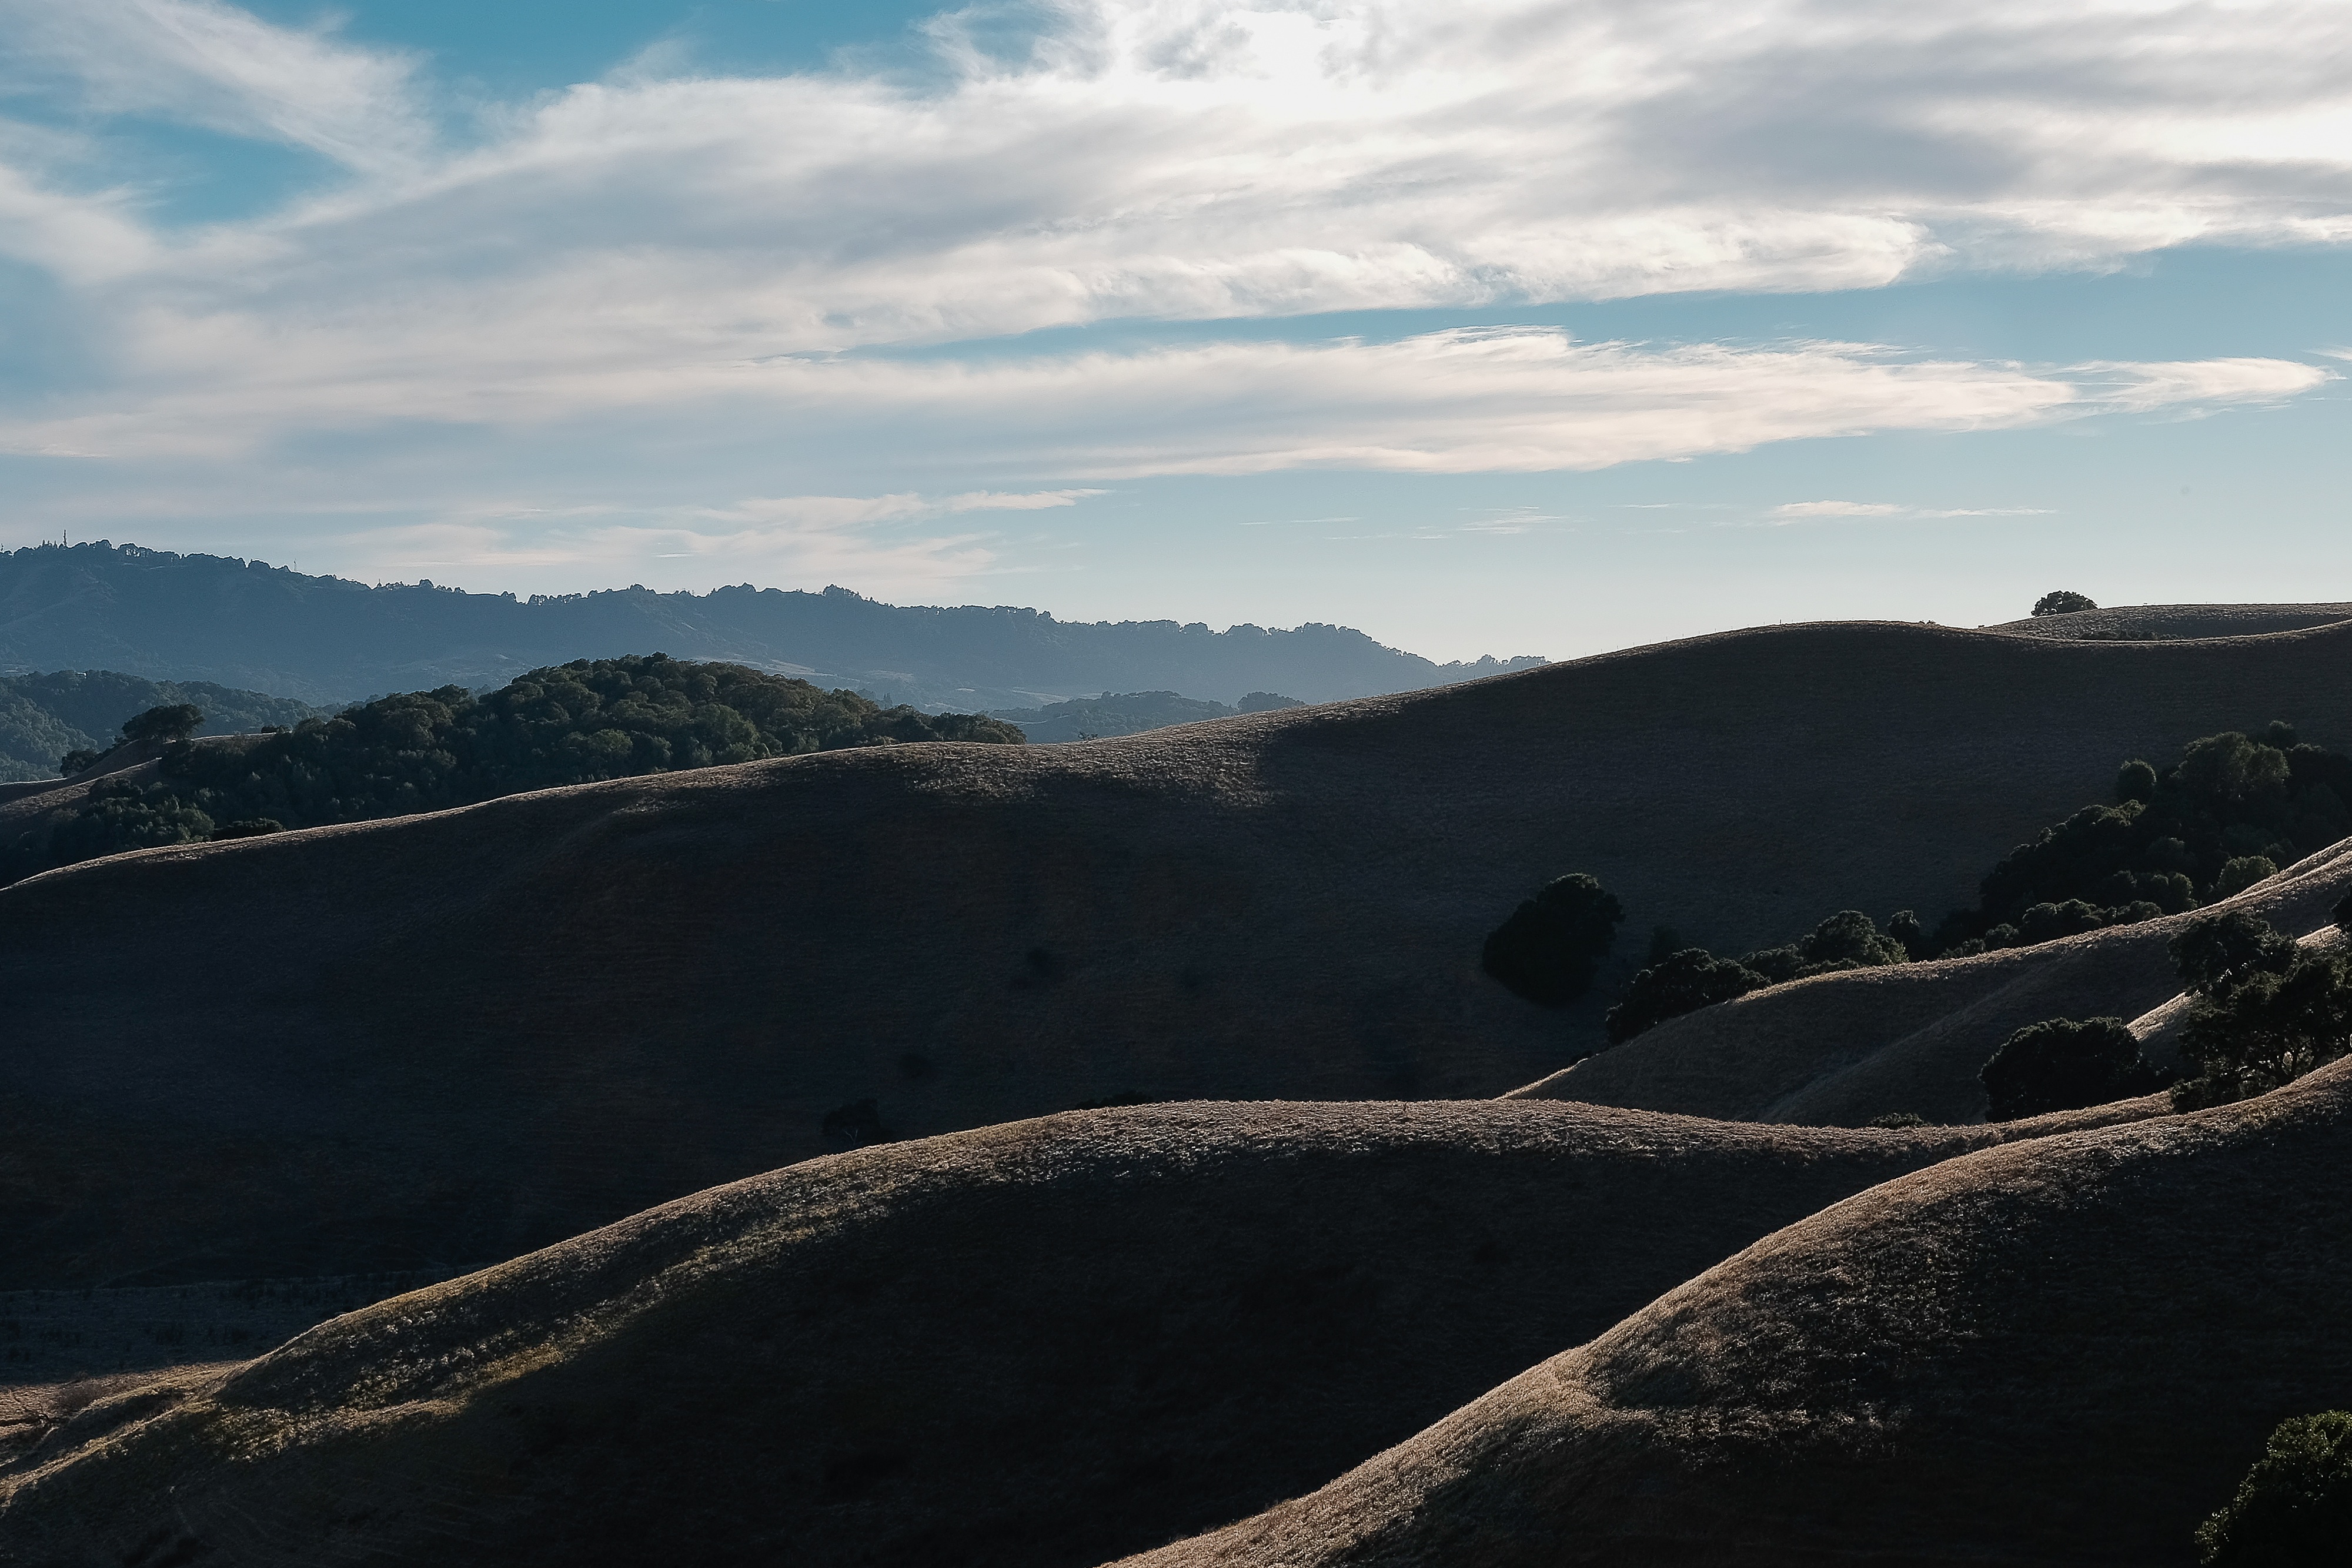
landscape, sea, nature, forest, horizon, wilderness, mountain, snow, cloud, sky, morning, hill, lake, valley, mountain range, reservoir, ridge, plateau, fell, loch, rural area, landform, natural environment, geographical feature, mountainous landforms